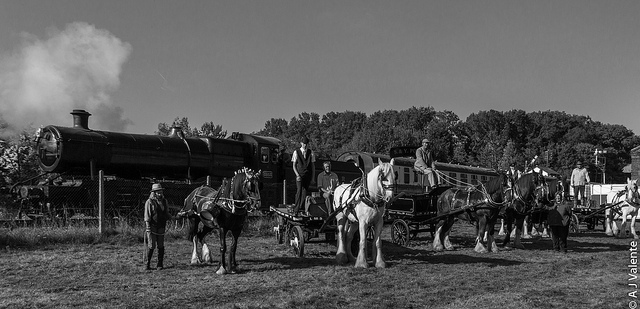
A black and white photo of people standing in front of a train.

Men with horse and buggies pose in front of a train.